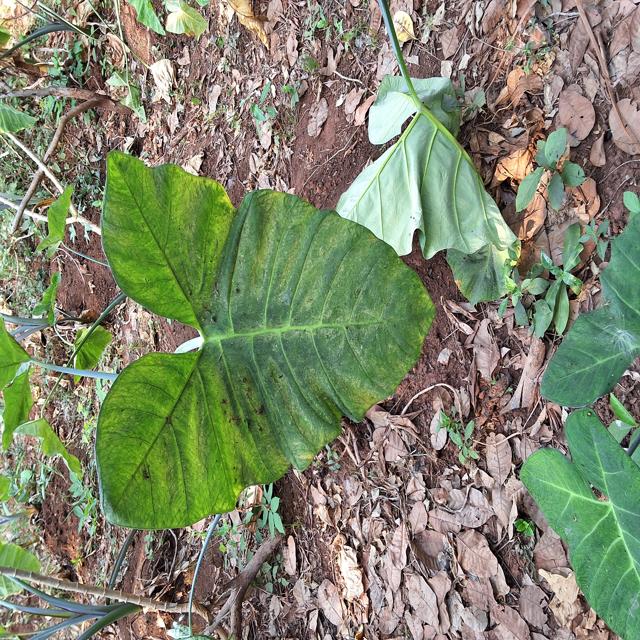
Label: Healthy